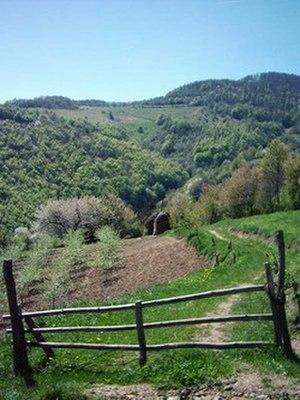
Ljubičevac est un village de Serbie situé dans la municipalité de Stragari, district de Šumadija. Au recensement de 2011, il comptait 43 habitants.